Red-tailed black cockatoo

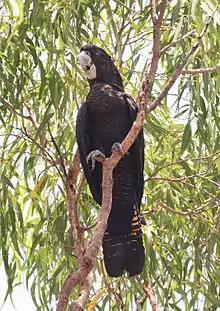
Female, Northern Territory

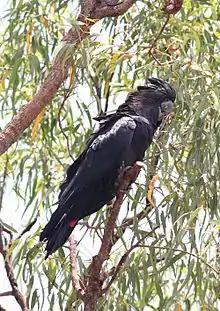
Male, Northern Territory

The red-tailed black cockatoo (Calyptorhynchus banksii) also known as Banksian- or Banks' black cockatoo, is a large black cockatoo native to Australia. Adult males have a characteristic pair of bright red panels on the tail that gives the species its name. It is more common in the drier parts of the continent. Five subspecies are recognised, differing chiefly in beak size. Although the more northerly subspecies are widespread, the two southern subspecies, the forest red-tailed black cockatoo and the south-eastern red-tailed black cockatoo are under threat.